Middleton Lodge

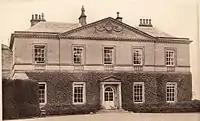
Middleton Lodge in about 1900 at the time it was owned by the Eyre family

The Eyre family did not live at Middleton Lodge but they appear to have owned it from 1883 until about 1947. Elizabeth Martha Eyre who inherited the property in 1883 was born Elizabeth Martha Allgood (1821–1892). Her father was Robert Lancelot Allgood of Nunwick Hall. In 1840 she married Henry Eyre (1805–1889) who became a General in the British Army.